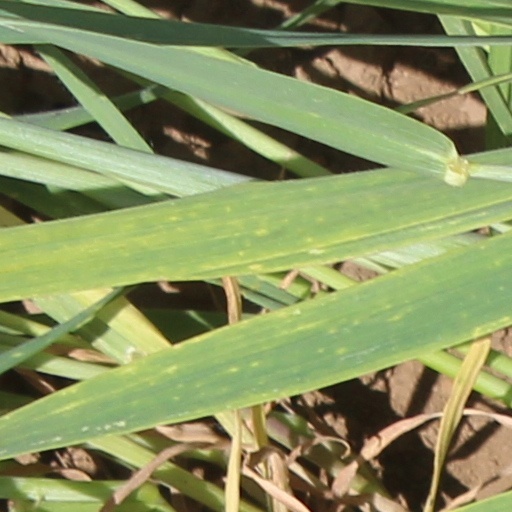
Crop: wheat